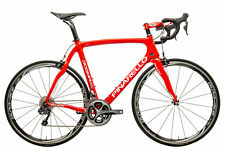
Vehicle type: Bikes